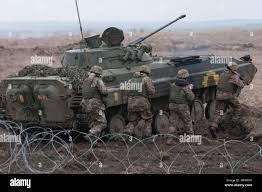
Label: BMP-2